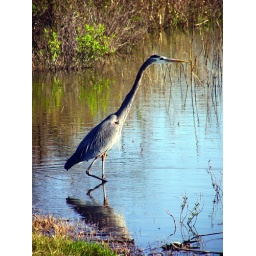
A great blue Heron wading in water